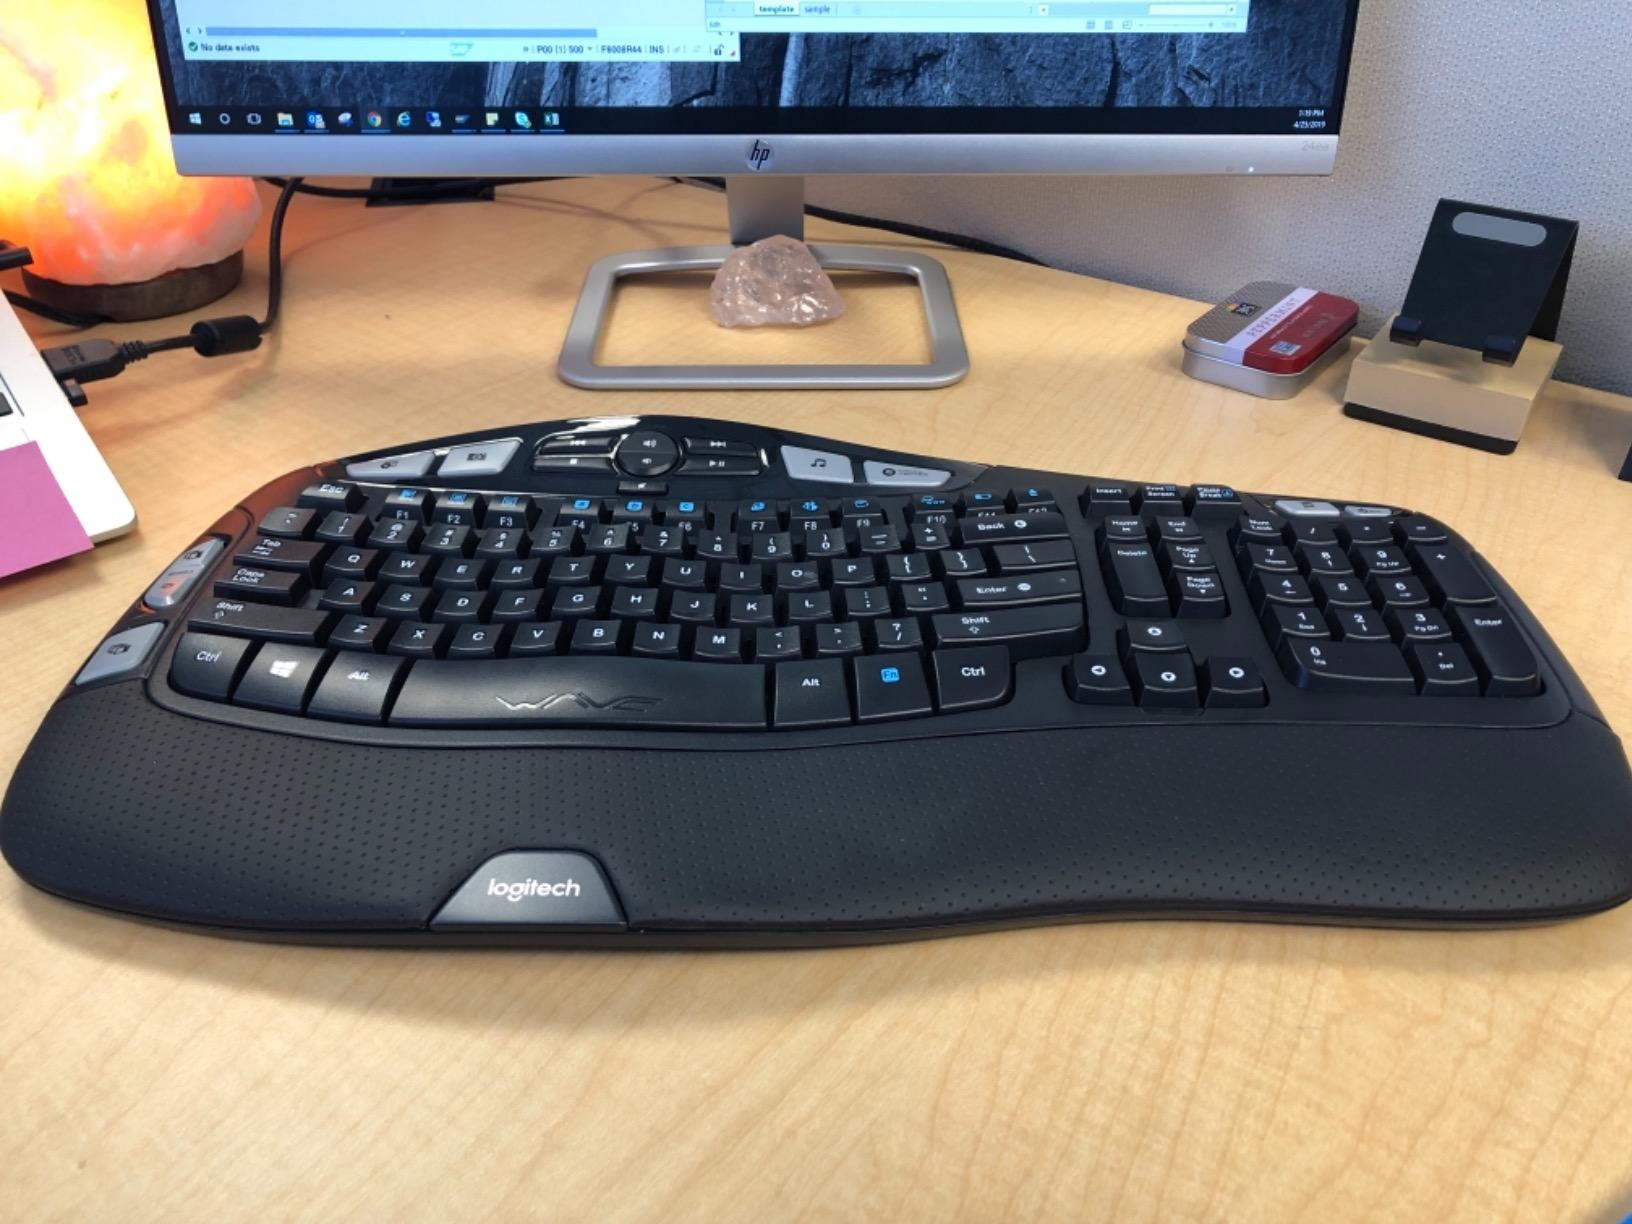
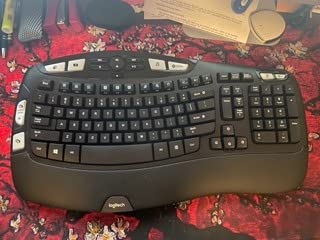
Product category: keyboard
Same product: yes